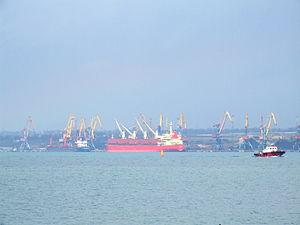
Youjne ou Youjnoïe est une ville portuaire de l'oblast d'Odessa, en Ukraine. Sa population s'élevait à 32 563 habitants en 2019.